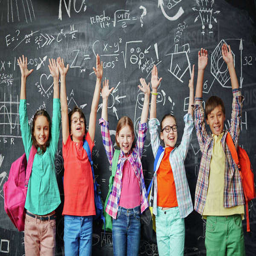
group of happy schoolchildren standing in front of the blackboard with hands up royalty - free